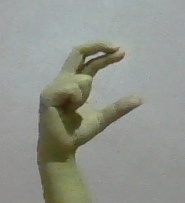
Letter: thal